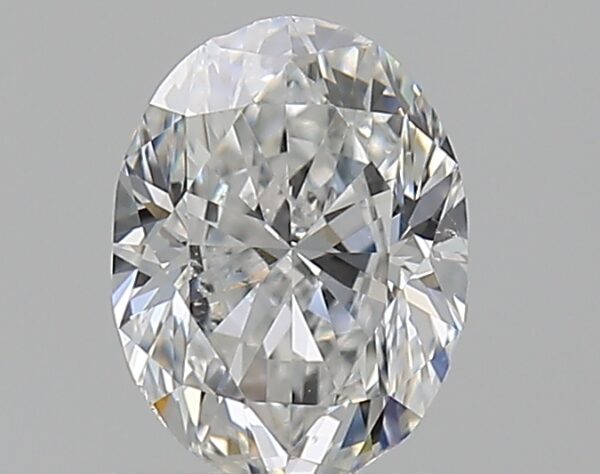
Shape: oval
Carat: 0.5
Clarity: SI1
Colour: F
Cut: GD
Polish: EX
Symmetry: VG
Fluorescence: F
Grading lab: GIA
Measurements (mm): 5.76 x 4.33 x 2.78